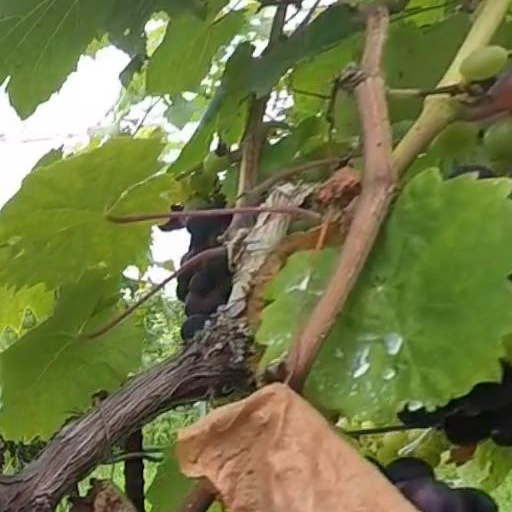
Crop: grape